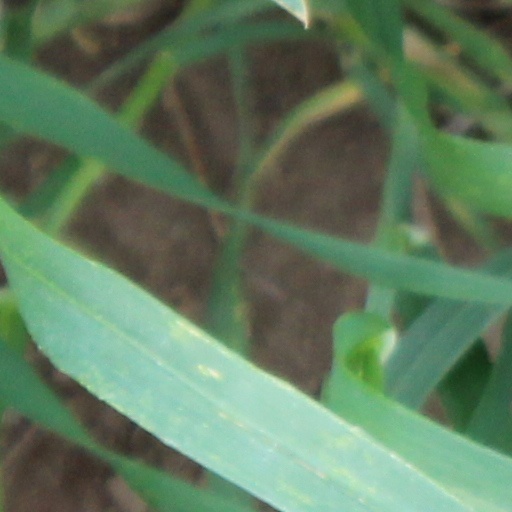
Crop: wheat